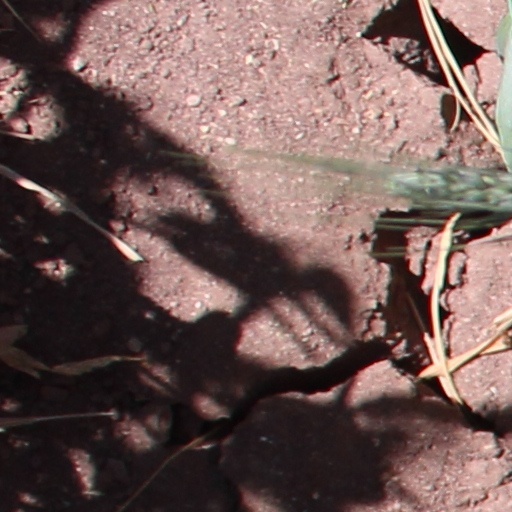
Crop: wheat